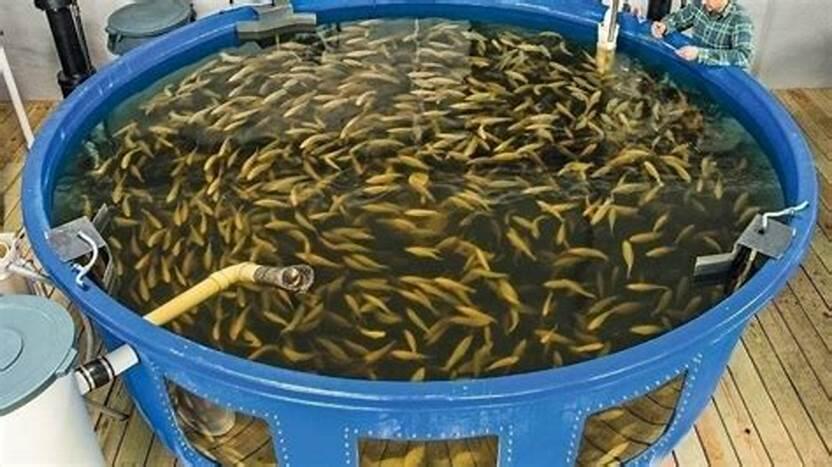
Samaki wanaogelea kwa utulivu ndani ya maji safi kwenye bwawa maalumu, hali inayoonyesha mazingira ya ufugaji wa samaki kwa ajili ya chakula na biashara.